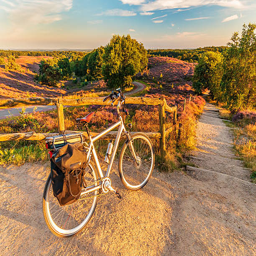
electric bicycle in national park